Kapur Singh

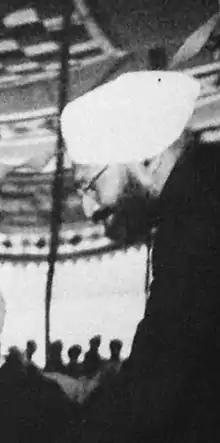
Kapur Singh in 1964

Sardar Kapur Singh or known as "Professor of Sikhism" (1909–1986) was an Indian civil servant in Punjab and later a politician belonging to Shiromani Akali Dal. He was a Sikh intellectual and wrote about Sikh religion and politics. He was also the author of the Anandpur Sahib Resolution of the Akali Dal in 1973, demanding rights of Punjab and the Sikh community. Singh was proficient in multiple languages including English, Punjabi, Hindi, Persian, Arabic and Sanskrit.